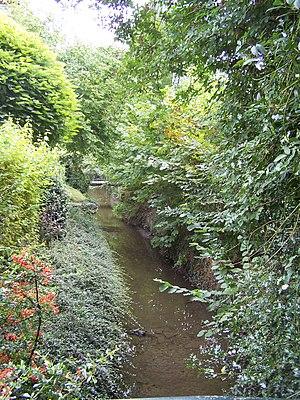
Le Maldroit est un petit ru ou ruisseau de 13 km de long, affluent de rive droite de la Mauldre, qui coule dans le département des Yvelines, et donc sous-affluent de la Seine. Il doit son nom à son cours sinueux.